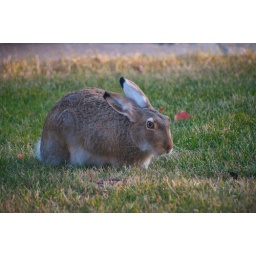
he likes to hang out in front of the front window and torments the doggies... I think he's cute